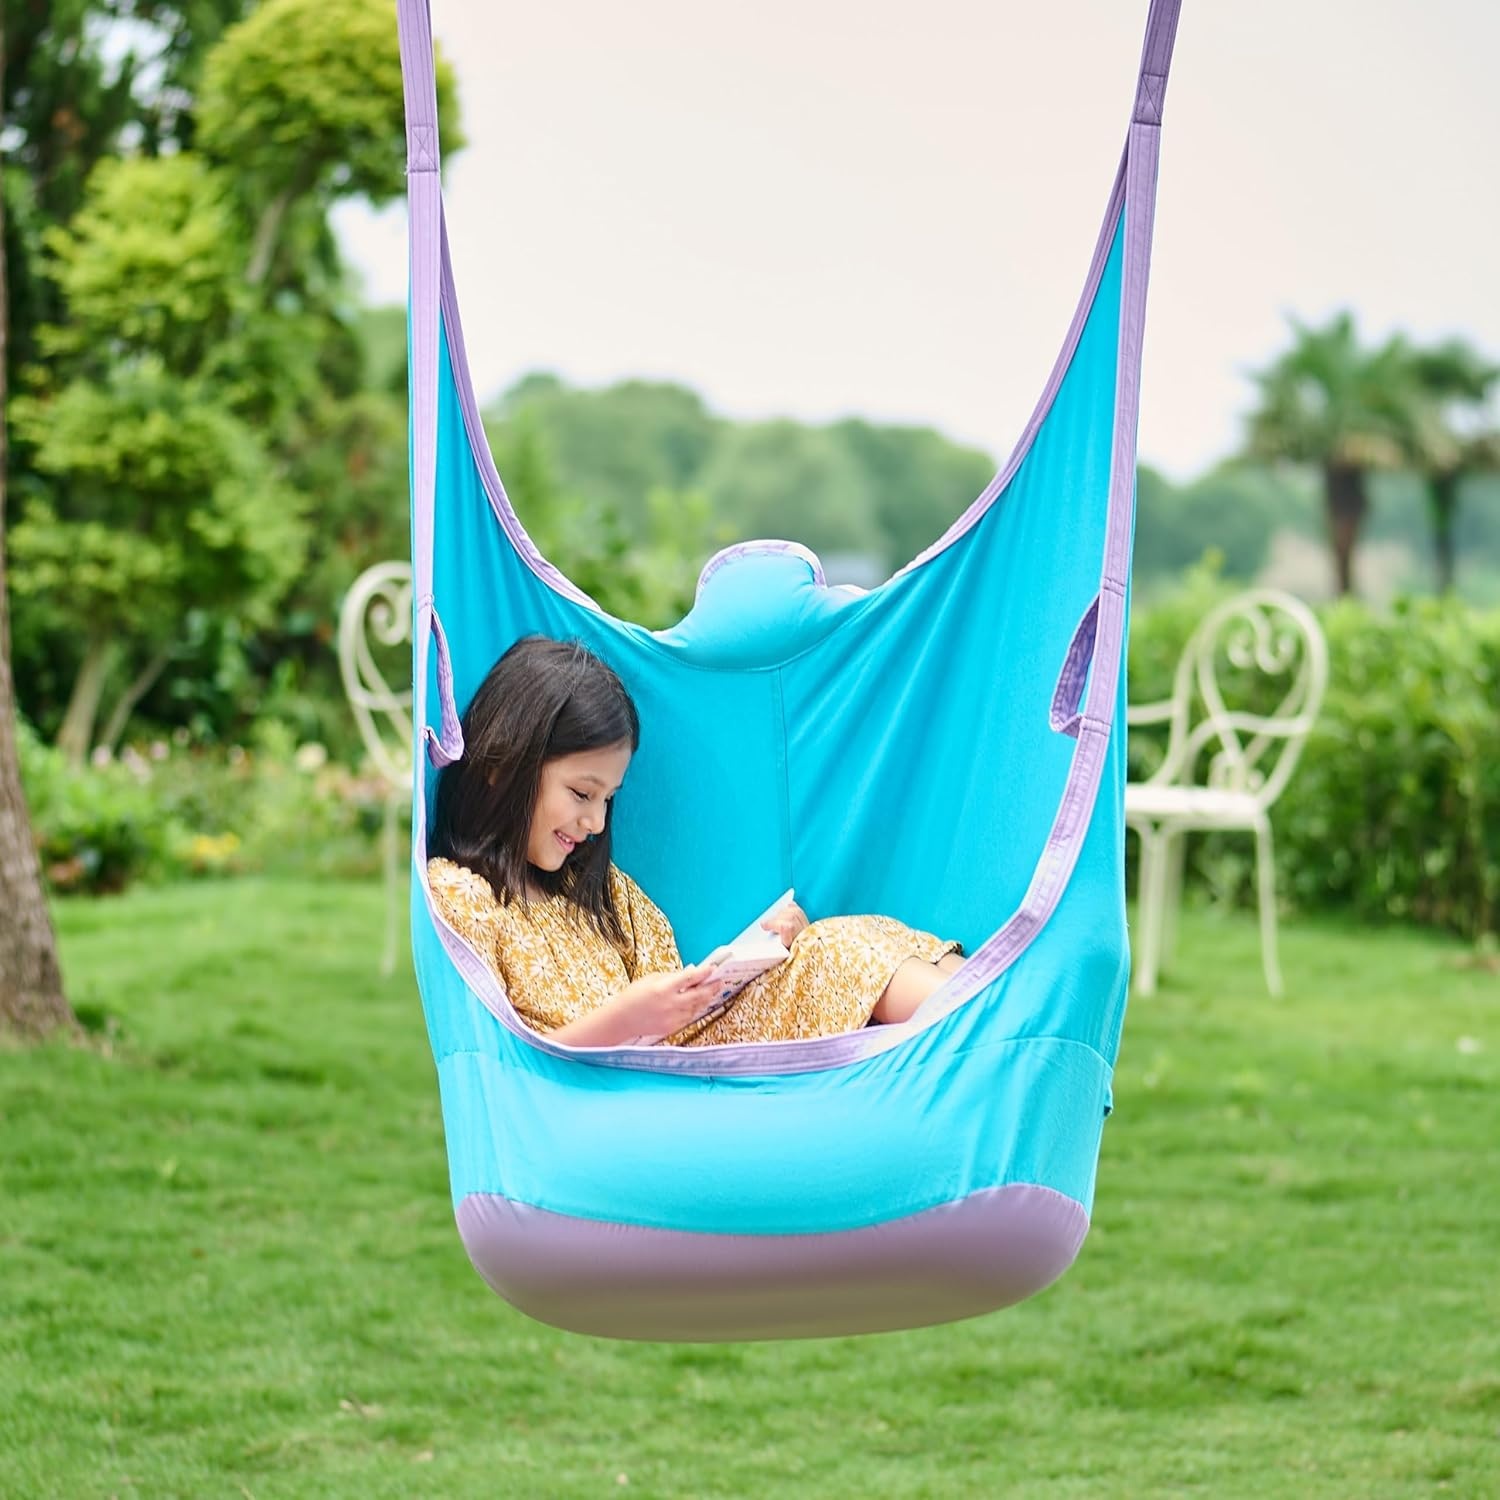
CO-Z Upgraded Kids Pod Swing, Hanging Pod Swing Chair with Inflatable Cushion, Child Hanging Hammock Swing for Indoor and Outdoor, Sensory Pod Swing for Kids (Two Straps, Blue)
Brand: Mind And Soul
Color: Blue Brand: CO-Z Product Dimensions: 29.5"L x 29.5"W UPC: 610731113834 Manufacturer: CO-Z Material Cotton: : Material Cotton : Maximum Weight Recommendation 170 Pounds Item Weight 1.34 Kilograms: : Item Weight 1.34 Kilograms : Seating Capacity 2 LIGHTWEIGHT & DURABLE - The durable and soft cotton canvas along with the strength carabiner and extra-wide sling ensures a rated weight capacity 170 lb., providing enough space and weight capacity for your kids to play with favorite toys on the swing chair USER-FRIENDLY WITH CUSHION & HEADREST - The PVC cushion is ultra soft, flexible and durable, and the fully removable cushion makes it a joy to clean and reassemble; the headrest seems simple but provide essential support for ultimate comfort EASILY HANGS ANYWHERE - Weighing only 2.4 lb. it’s super easy to relocate, can be mounted in child’s room, in the backyard, and or even carried along for family trips THE FAVORITE SPOT - Our pod swing provides a fun and cozy spot for kids to read, play, daydream, and relax with their friends and toys KIDS’ BEST GIFT - A harmonious and perfect swing hammock for kids to explore their curiosity outdoors or indoors
Category: Home & Garden > Lawn & Garden > Outdoor Living > Porch Swings